Danny Boyle

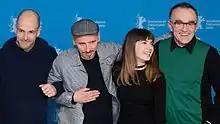
The film team of "T2 Trainspotting" at the Berlinale 2017

Boyle's next film was "Trance". It has been reported another instalment of the "28 Days Later" franchise is in the development stages. Boyle has stated previously that in theory the third instalment of the series would be titled "28 Months Later", but alluded to a film taking place somewhere else in the world he created in "28 Days Later" and "28 Weeks Later". He was also stated to be producing the upcoming film "Paani".